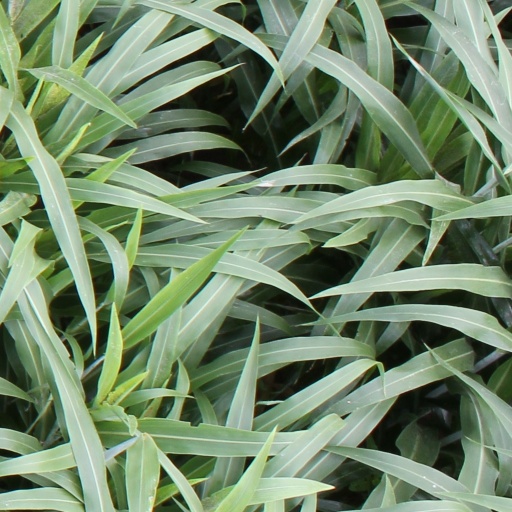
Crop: sorghum